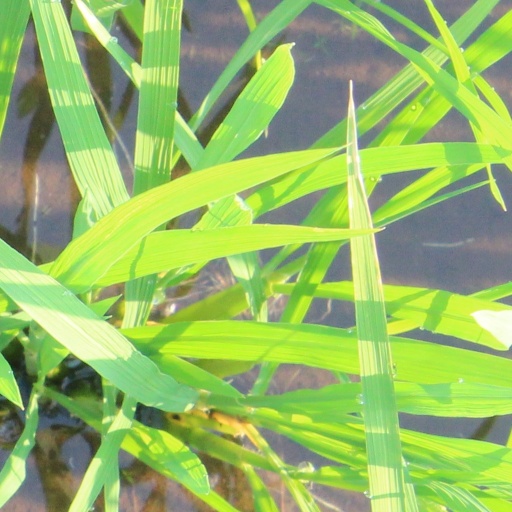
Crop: rice